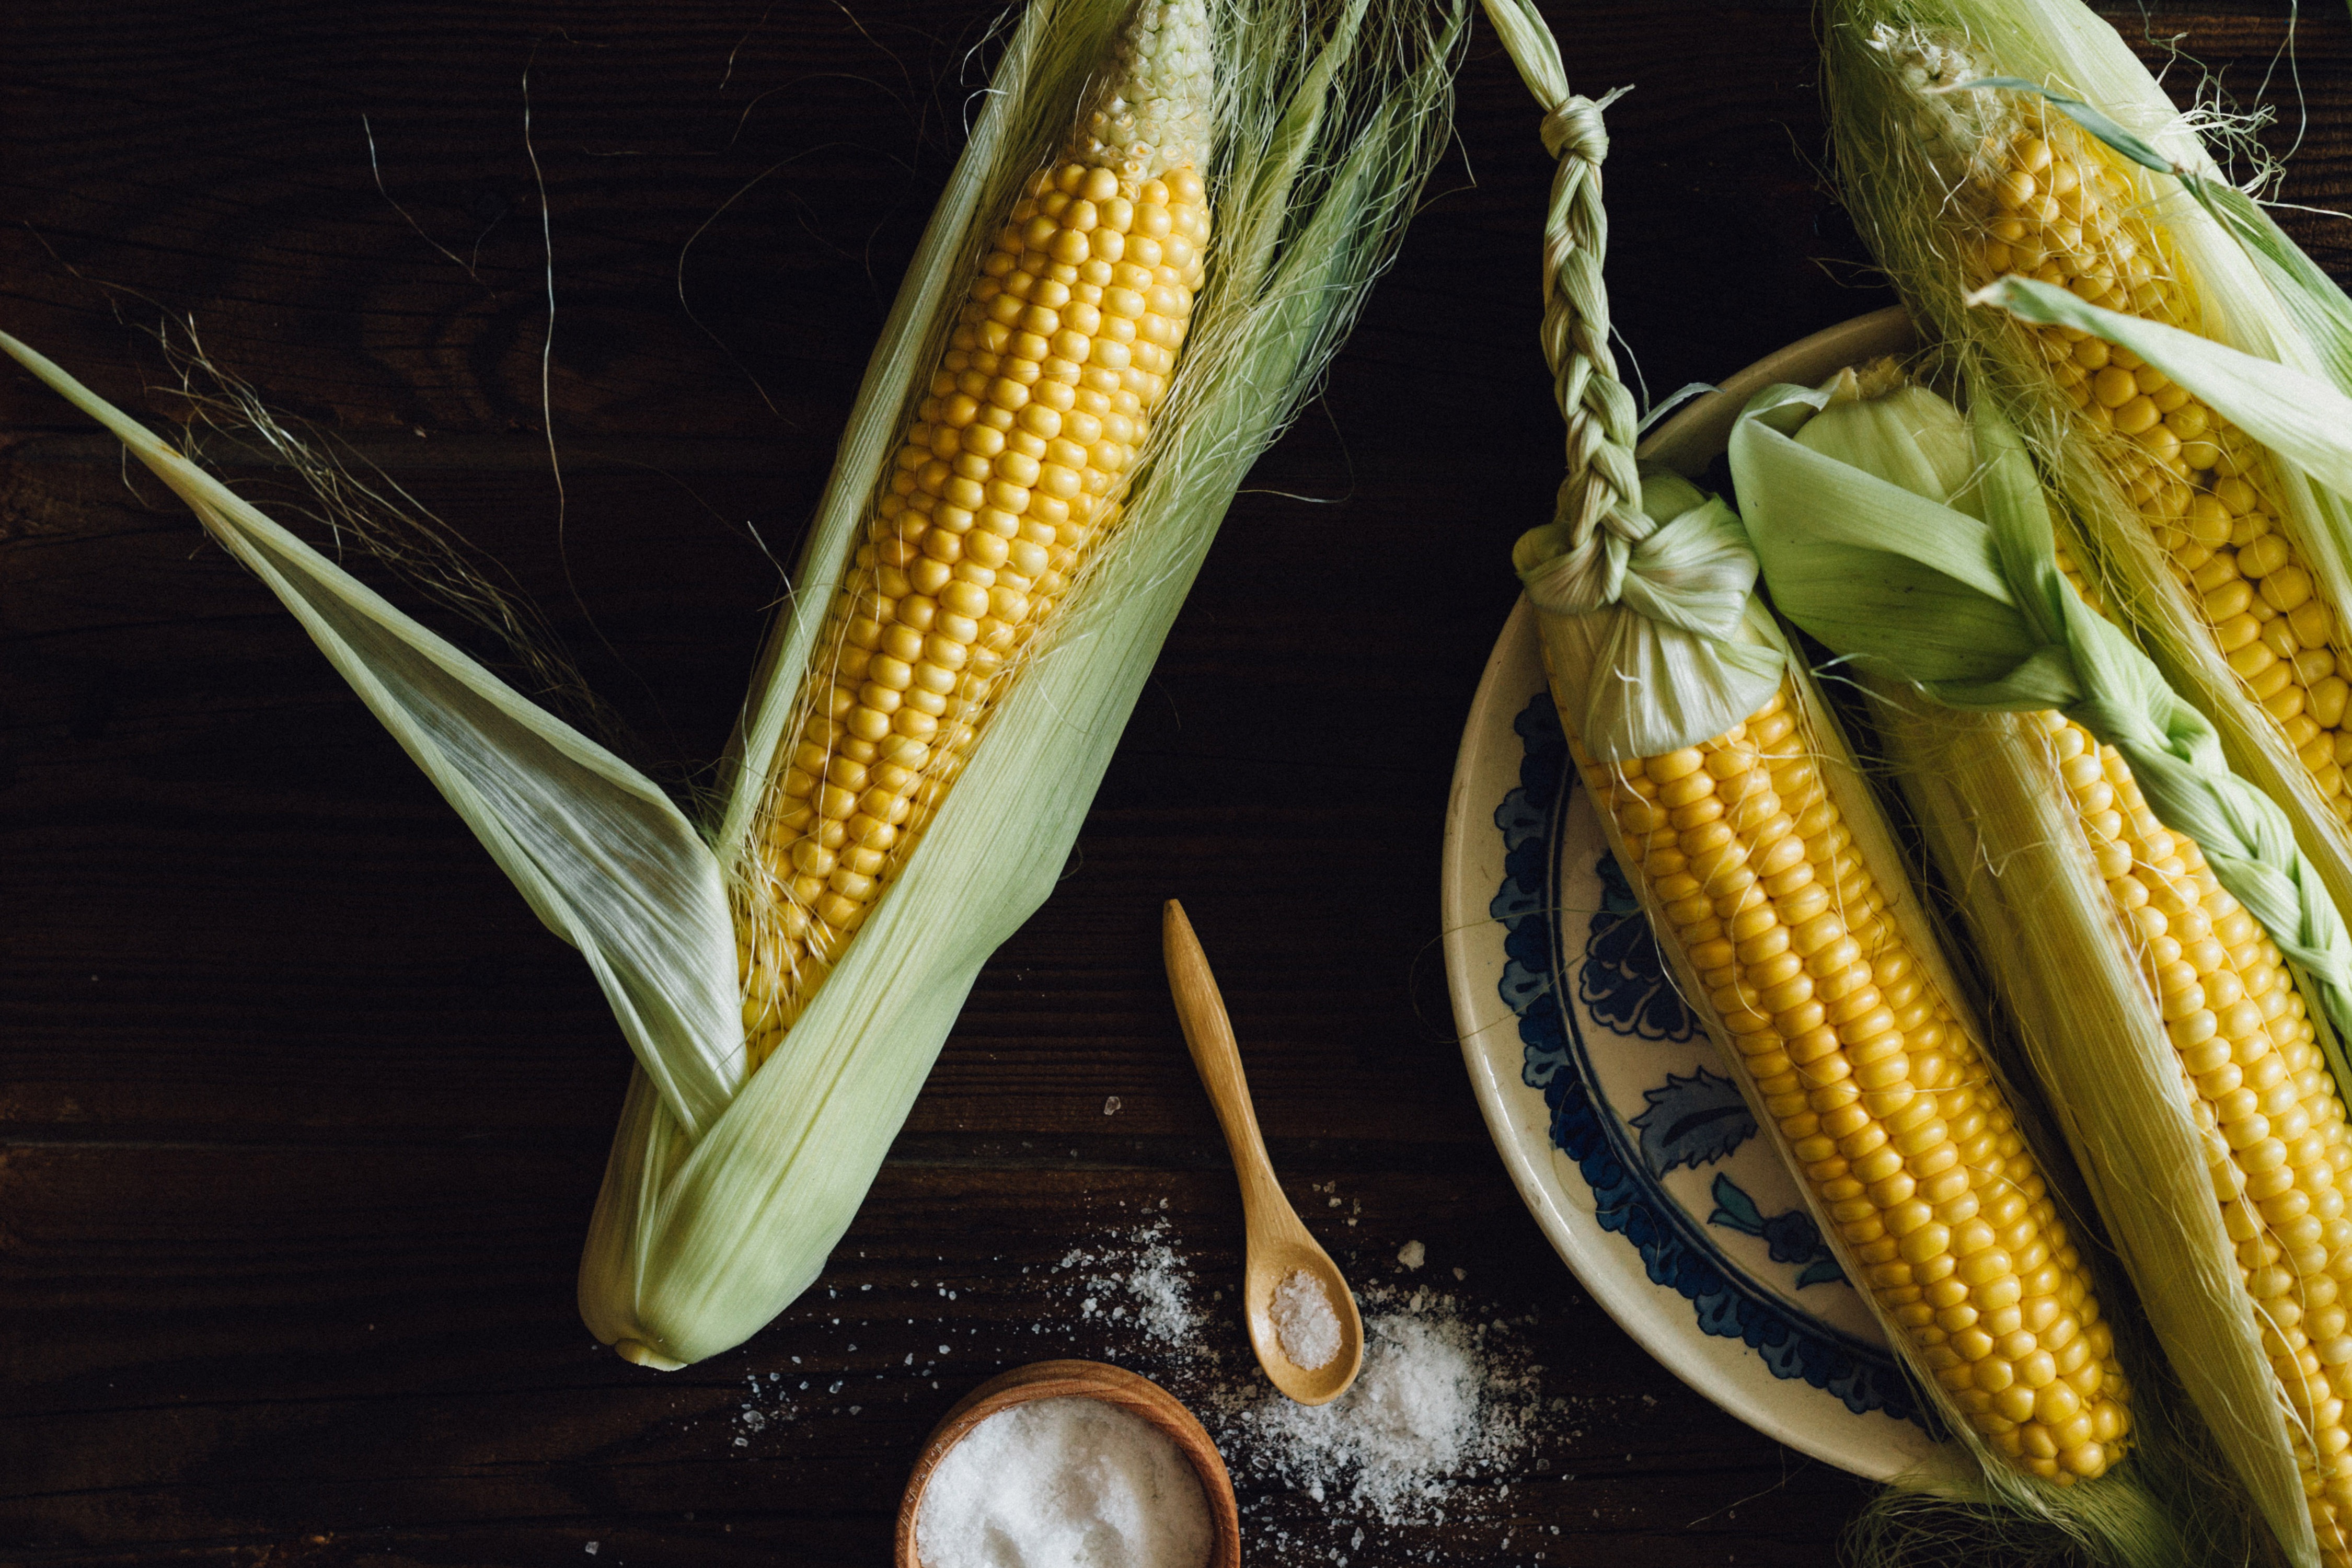
sweet corn, corn on the cob, corn kernels, corn, vegetarian food, husk, food, food grain, cuisine, plant, vegetable, mexican food, Latin american food, plant pathology, plant stem